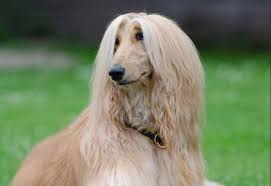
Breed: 222-n000013-Afghan_hound